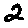
Label: 2